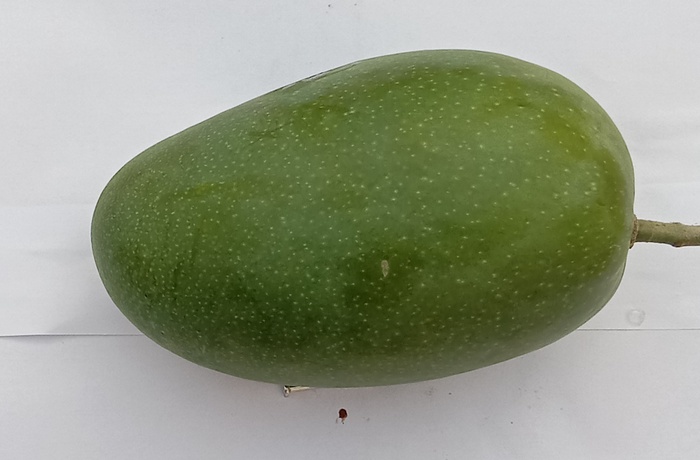
Mango variety: Dosehri